Benjamin Thomas Brandreth-Gibbs

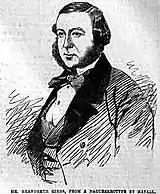
Brandreth-Gibbs in 1855

He was a Superintendent in Class 9 - agricultural machinery, one of the largest sections - at The Great Exhibition of 1851 and was a juror in the same class. He was one of the members of the Executive Committee formed after The Great Exhibition to set up a Memorial to the Exhibition which was to be in the form of "a testimonial of admiration and esteem" to Prince Albert, whose statue was to be its chief feature. The idea caused some embarrassment to Prince Albert and various other schemes were considered until the death of the Prince in 1861 led to his statue being put at the centre of the Albert Memorial.